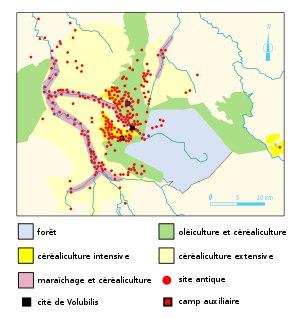
Volubilis est une ville antique berbère, puis romanisée, capitale du royaume de Maurétanie, située dans la plaine du Saïss au Maroc, sur les bords de l'oued Rhoumane, rivière de la banlieue de Meknès, non loin de la ville sainte de Moulay Driss Zerhoun où repose Idriss Iᵉʳ, fondateur de la dynastie des Idrissides.